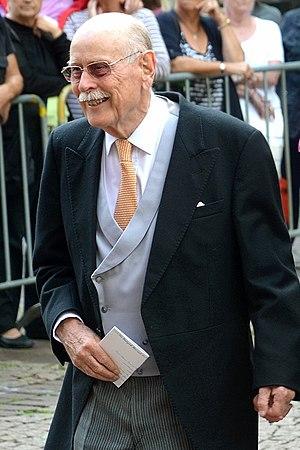
Maximilien, André, Frédéric, Gustave, Ernest, Auguste, Bernard de Bade, margrave de Bade, duc de Zahringen, né le 3 juillet 1933 à Salem.
La descendance de Christian IX désigne ici l'ensemble des nombreux descendants du roi de Danemark Christian IX, et de son épouse Louise de Hesse-Cassel.
La descendance de la reine Victoria désigne l'ensemble des personnes ayant pour ancêtres Victoria du Royaume-Uni et son mari le prince consort Albert de Saxe-Cobourg-Gotha.